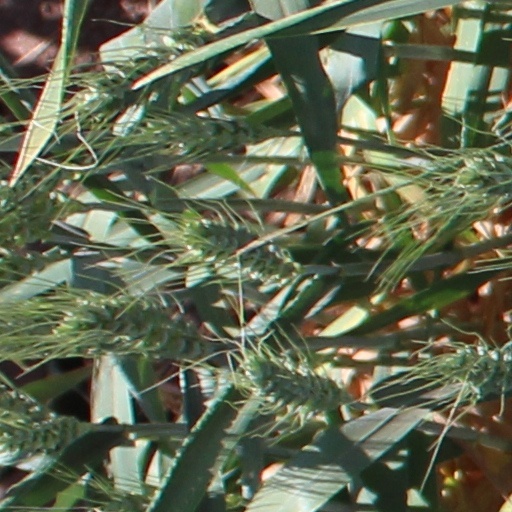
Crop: wheat